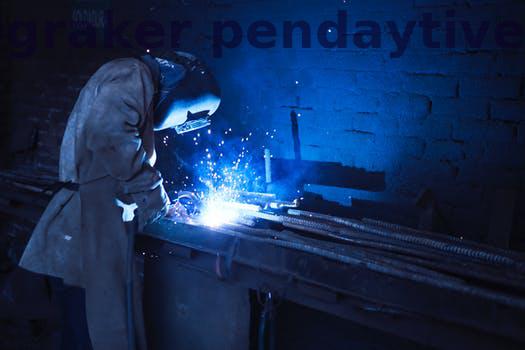
Label: Watermark